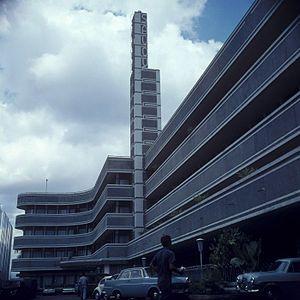
Bandung ou Bandoung est une ville d'Indonésie, située dans l'Ouest de l'île de Java.